Isothermal process

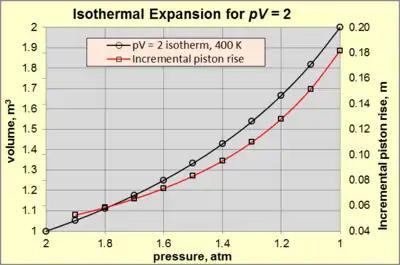
Figure 3. Isothermal expansion of an ideal gas. Black line indicates continuously reversible expansion, while the red line indicates stepwise and nearly reversible expansion at each incremental drop in pressure of 0.1 atm of the working gas.

The reversible expansion of an ideal gas can be used as an example of work produced by an isothermal process. Of particular interest is the extent to which heat is converted to usable work, and the relationship between the confining force and the extent of expansion.